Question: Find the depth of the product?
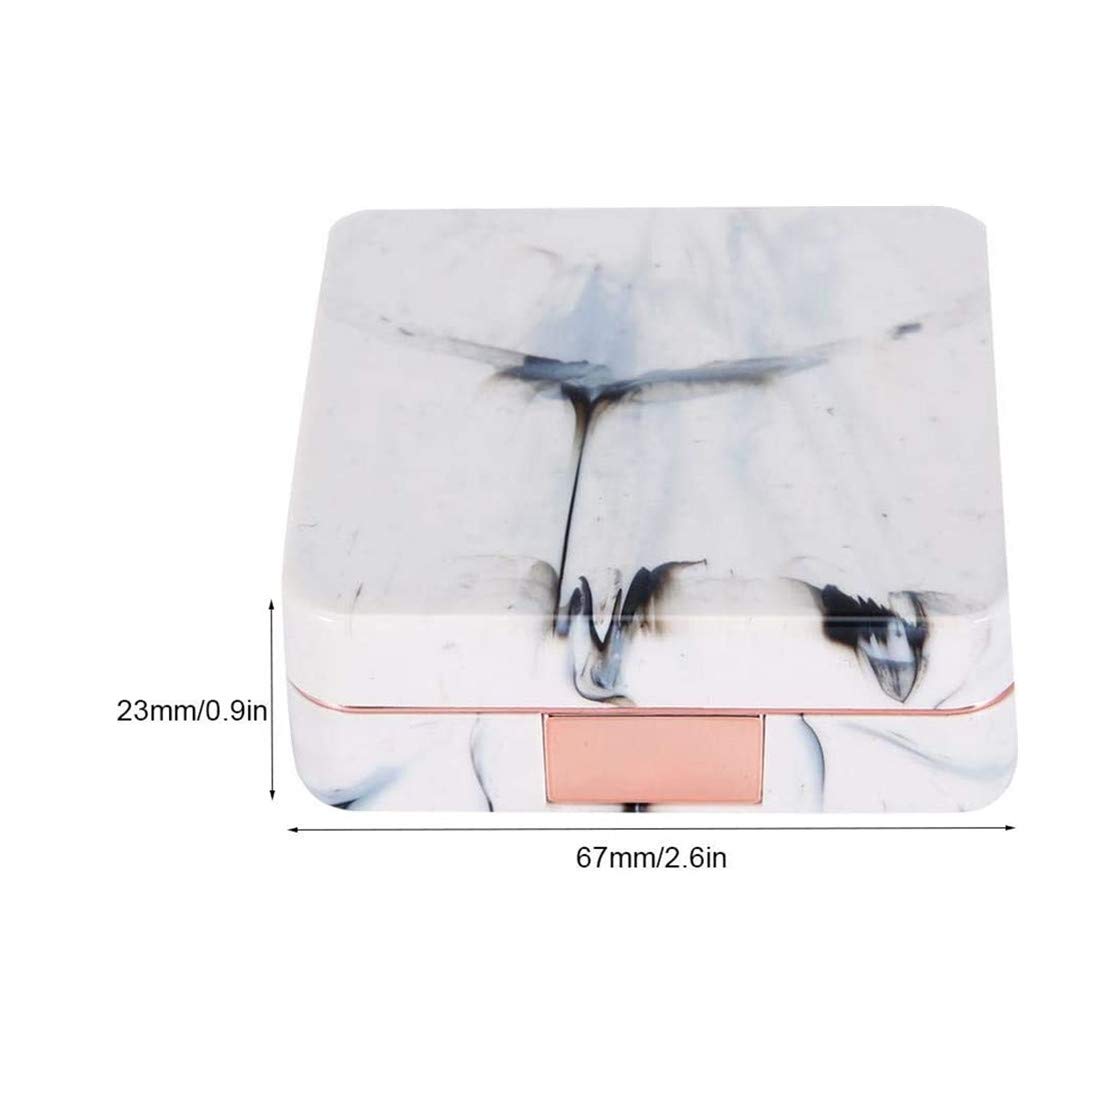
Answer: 67.0 millimetre